Citipati

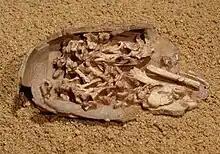
"Citipati" embryo IGM 100/971

In 1993, a small fossilized oviraptorid embryo, labelled as specimen IGM 100/971, was discovered in a nest at the Ukhaa Tolgod locality of the highly fossiliferous Djadokhta Formation, Gobi Desert, during the Mongolian Academy of Sciences-American Museum of Natural History paleontological project. The expedition also discovered numerous mammal, lizard, theropod, ceratopsian and ankylosaurid fossils remains at this locality, with the addition of at least five types of fossil eggs in nests. The oviraptorid embryo is composed of a nearly complete skeleton and was found in a badly weathered semi-circular nest, which also included two perinate (hatchlings or embryos close to hatching) skulls less than of an unknown dromaeosaurid taxon. One of these skulls was reported to preserve portions of an eggshell. Both embryonic oviraptorid and dromaeosaurid skulls were briefly described by the paleontologist Mark A. Norell and colleagues in 1993, who considered this oviraptorid embryo to be closely related to the early named "Oviraptor", and also as an evidence supporting that oviraptorids were brooding animals. The two perinates would be later identified as individuals belonging to the troodontid "Byronosaurus".